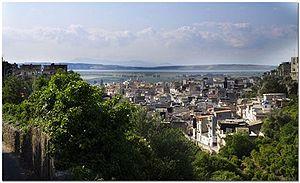
Lentini est une ville italienne de la province de Syracuse en Sicile, Léontines en français, pour la période antique.